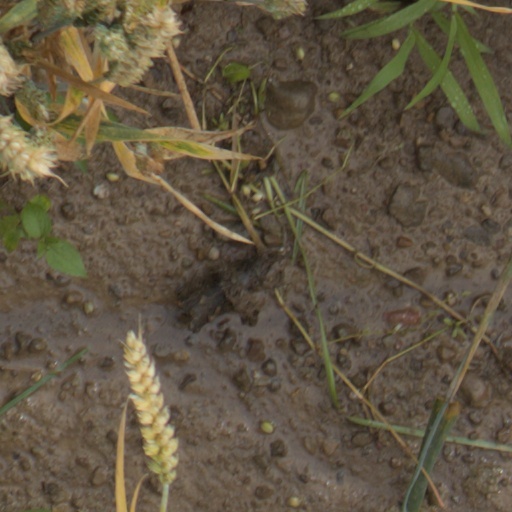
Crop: wheat